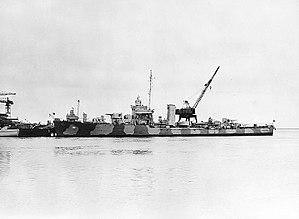
La bataille de Port-Cros est un engagement naval et terrestre livré le 15 août 1944 dans le cadre de l'opération Dragoon lors de la Seconde Guerre mondiale, quatre heures avant le début de débarquement de Provence. Un destroyer américain, le USS Sommers intercepte deux navires allemands. Par la suite, le 1ᵉʳ Détachement du service spécial, comprenant des forces spéciales américano-canadiennes est largué sur l'île et capture les positions allemandes. Il s'agit de l'un des rares engagements navals en surface opposant l'United States Navy à la Kriegsmarine.
La classe Somers est une classe de destroyers de 1 850 tonnes construits par les États-Unis entre 1935 et 1939 et retirés du service en 1946, peu de temps après la Seconde Guerre mondiale. Elle est basée sur la classe Porter. Sur les 5 navires construits, seul 1 a été perdu, le Warrington lors d'un ouragan dans la Caraïbe en 1944. Les deux premiers navires ont été construits au Federal Shipbuilding and Drydock Company et les trois derniers au chantier naval Bath Iron Works dans le Maine.